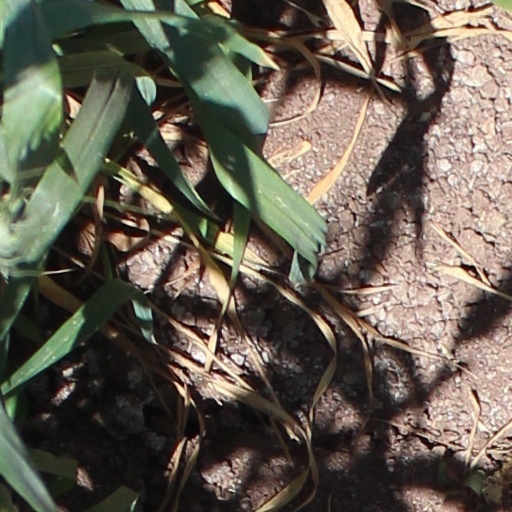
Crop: wheat